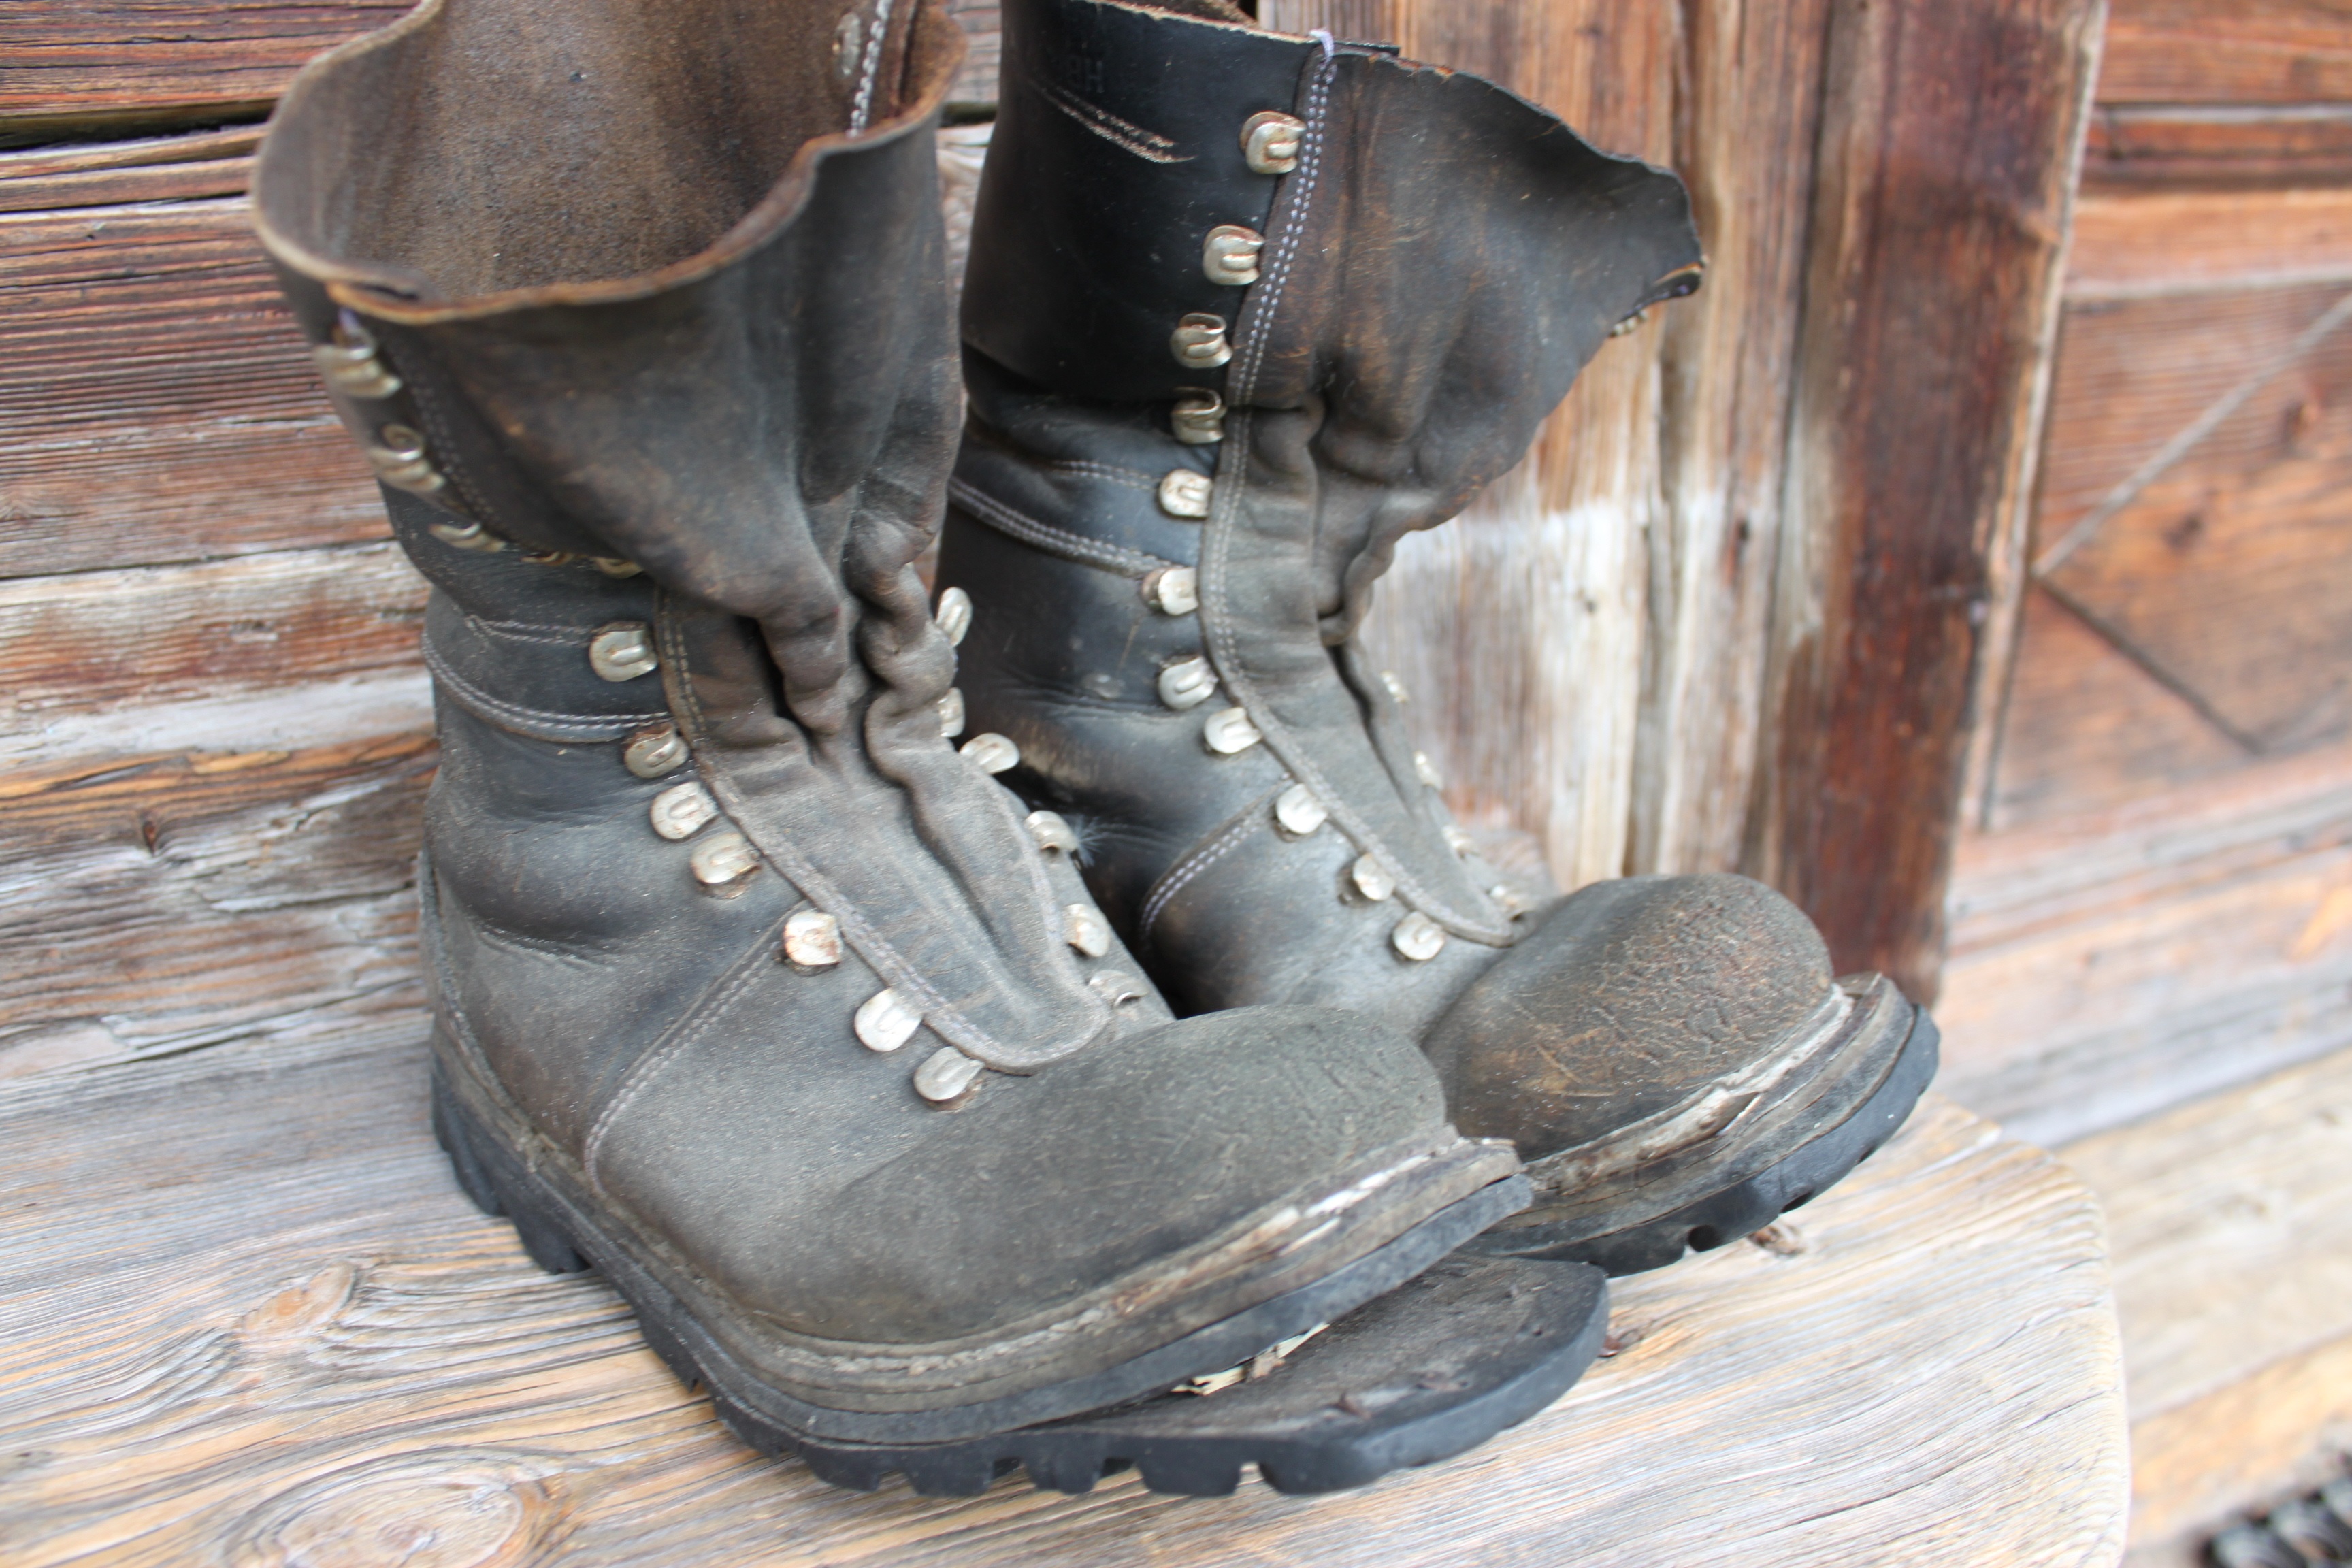
nature, shoe, leather, antique, old, boot, sole, broken, nostalgia, dirty, destroyed, hiking shoes, shoes, worn, boots, footwear, old shoes, passed, leather shoes, mountaineering shoes, cowboy boot, outdoor shoe, riding boot, age shoe, motorcycle boot, from the shoes